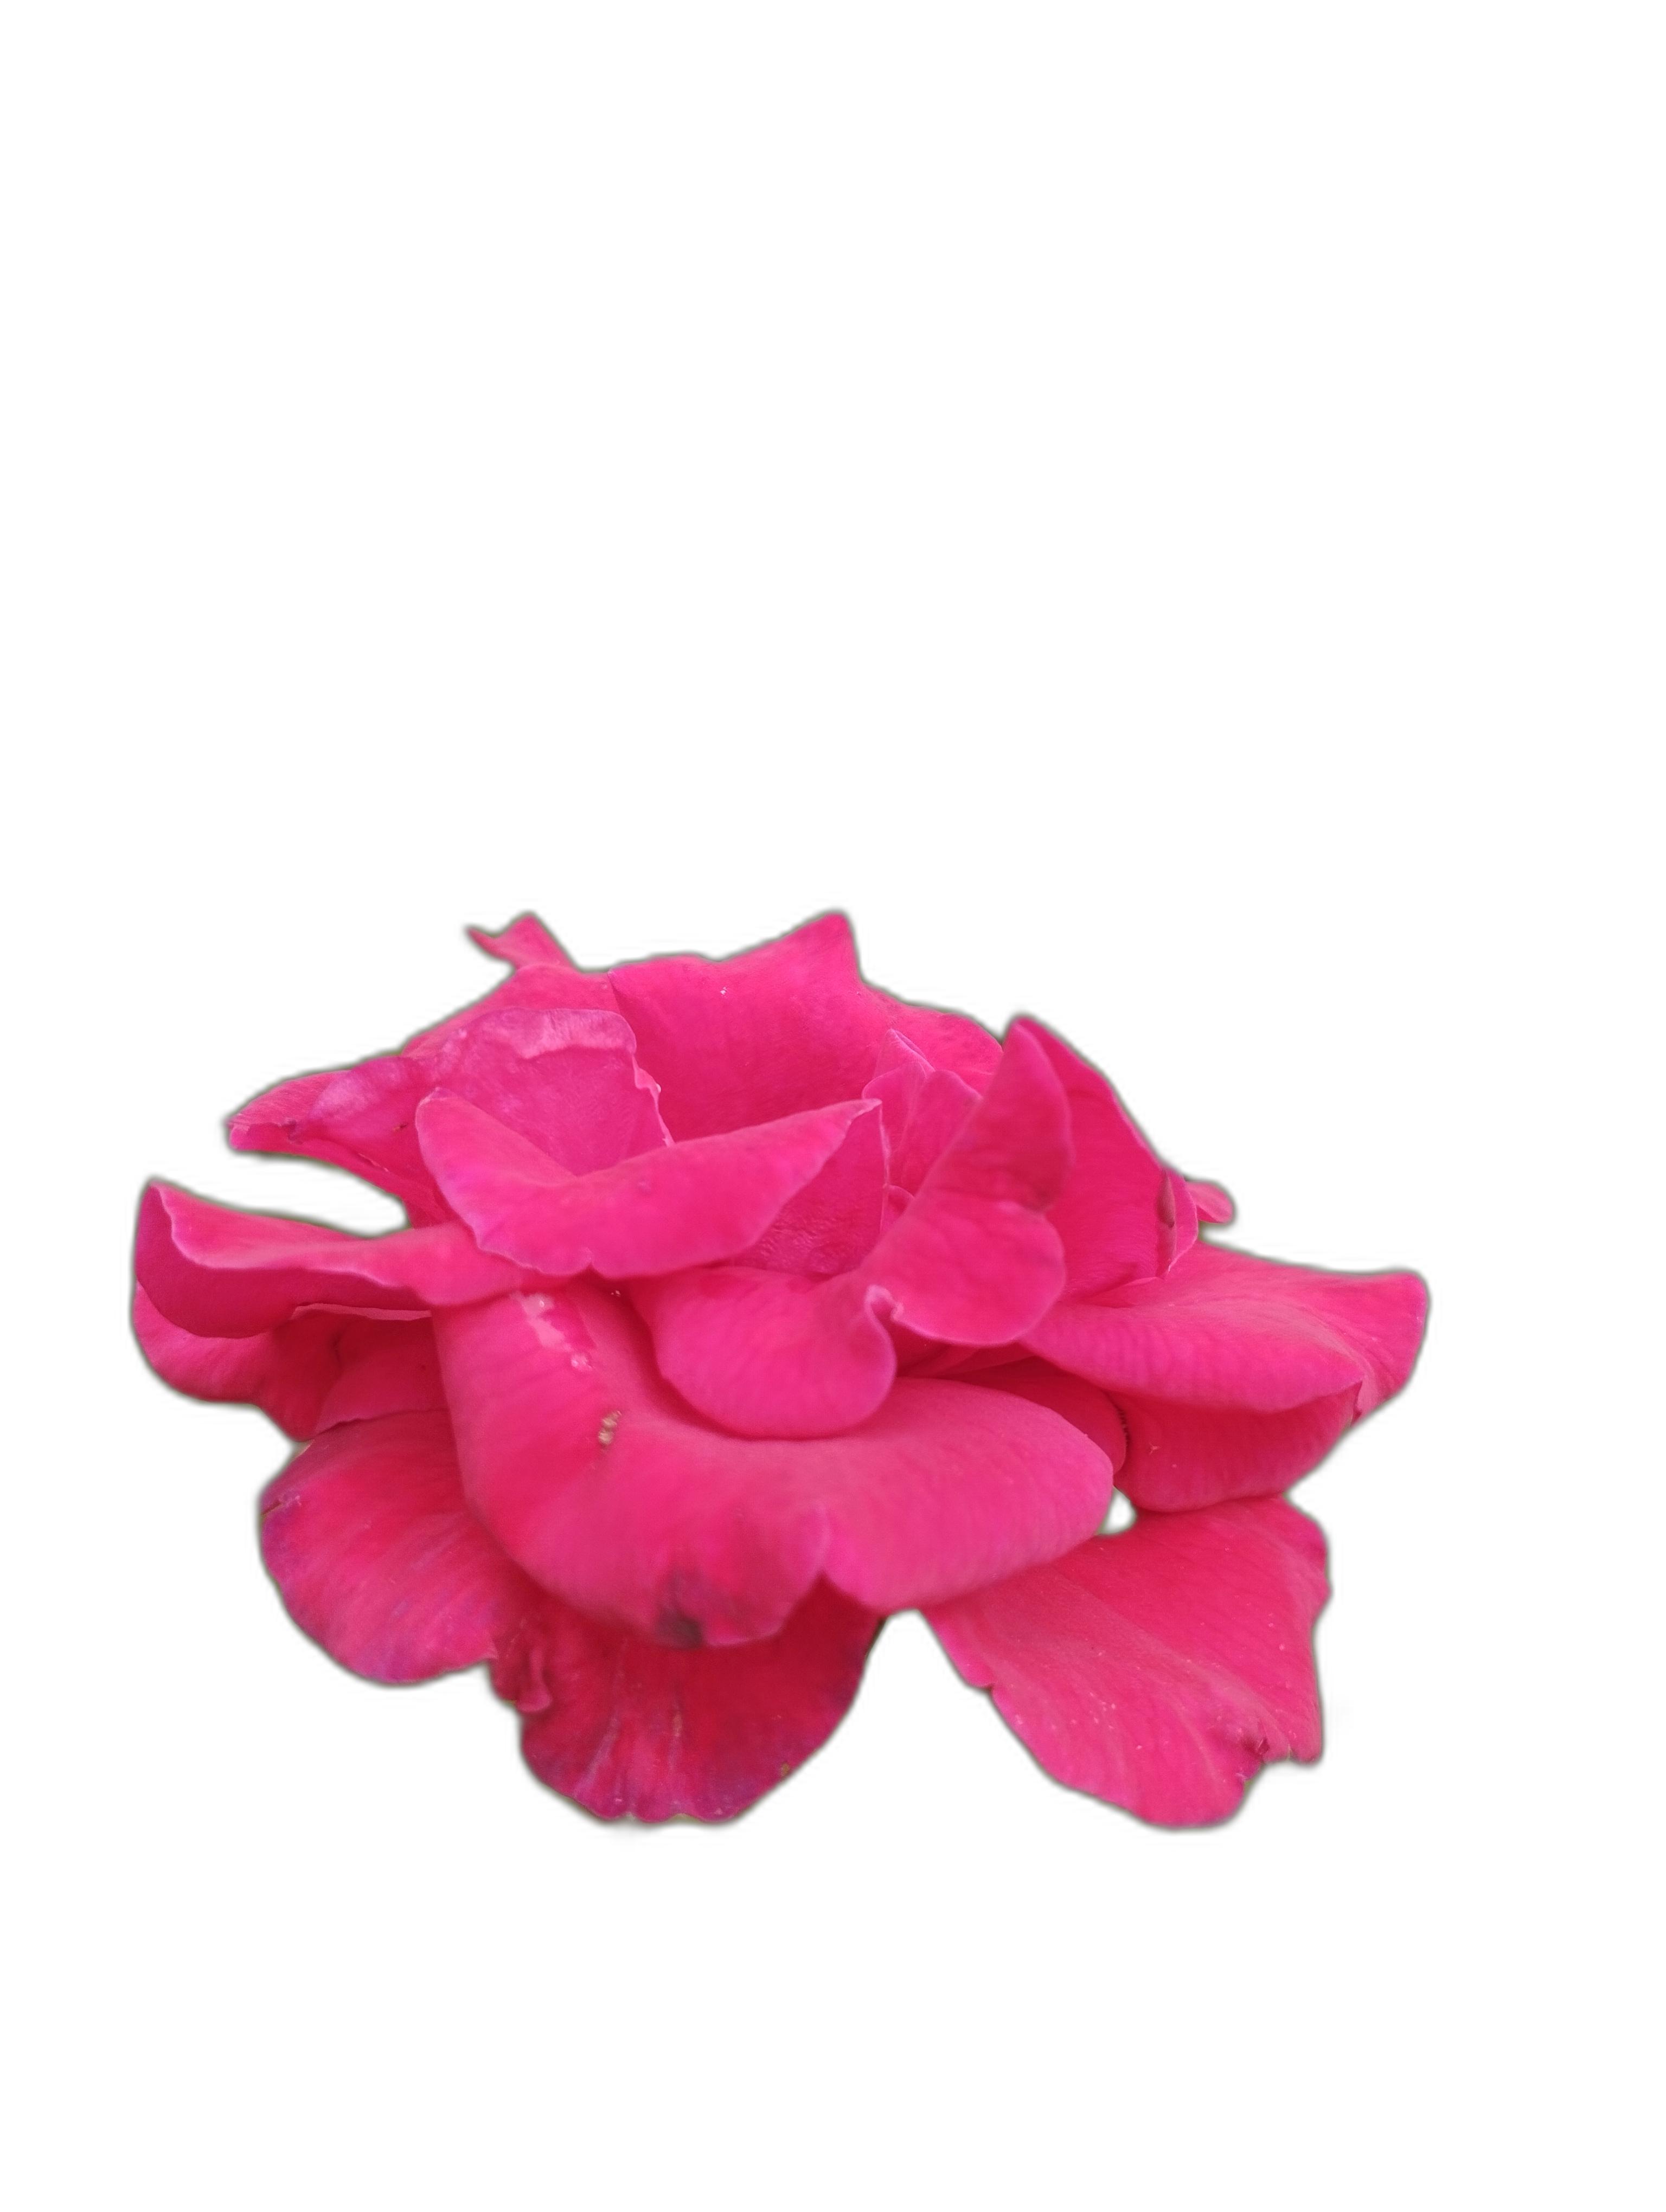
Label: Rose